Wannsee

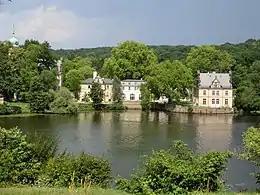
Jagdschloss Glienicke at the Havel river

The history of Wannsee as an attractive suburb of Berlin began when "Great Elector" Frederick William of Brandenburg ordered the construction of a hunting lodge, the Jagdschloss Glienicke. The castle remained the hunting lodge of the Hohenzollern family for generations, and was rebuilt and expanded several times. Today, the castle houses an institute for social education.